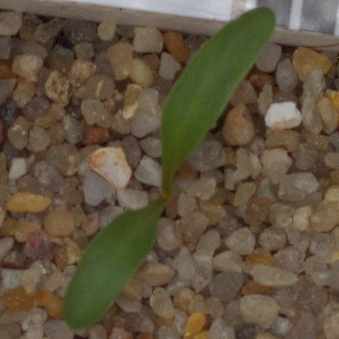
Label: sugar_beet